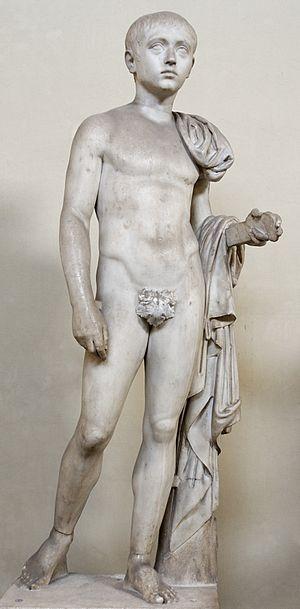
Jeune garçon. Marbre, œuvre romaine de la moitié du IIe siècle ap. J.-C. (corps)